The Busy Barber

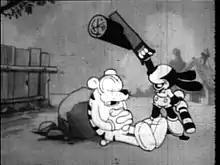
Oswald stealing a tiger's tail for a barber pole.

The Busy Barber is a short animated film by Walter Lantz Productions, starring Oswald the Lucky Rabbit. It is the 64th Oswald short by Lantz and the 116th in the entire series.